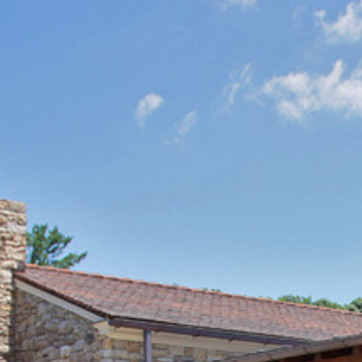
Material: sky